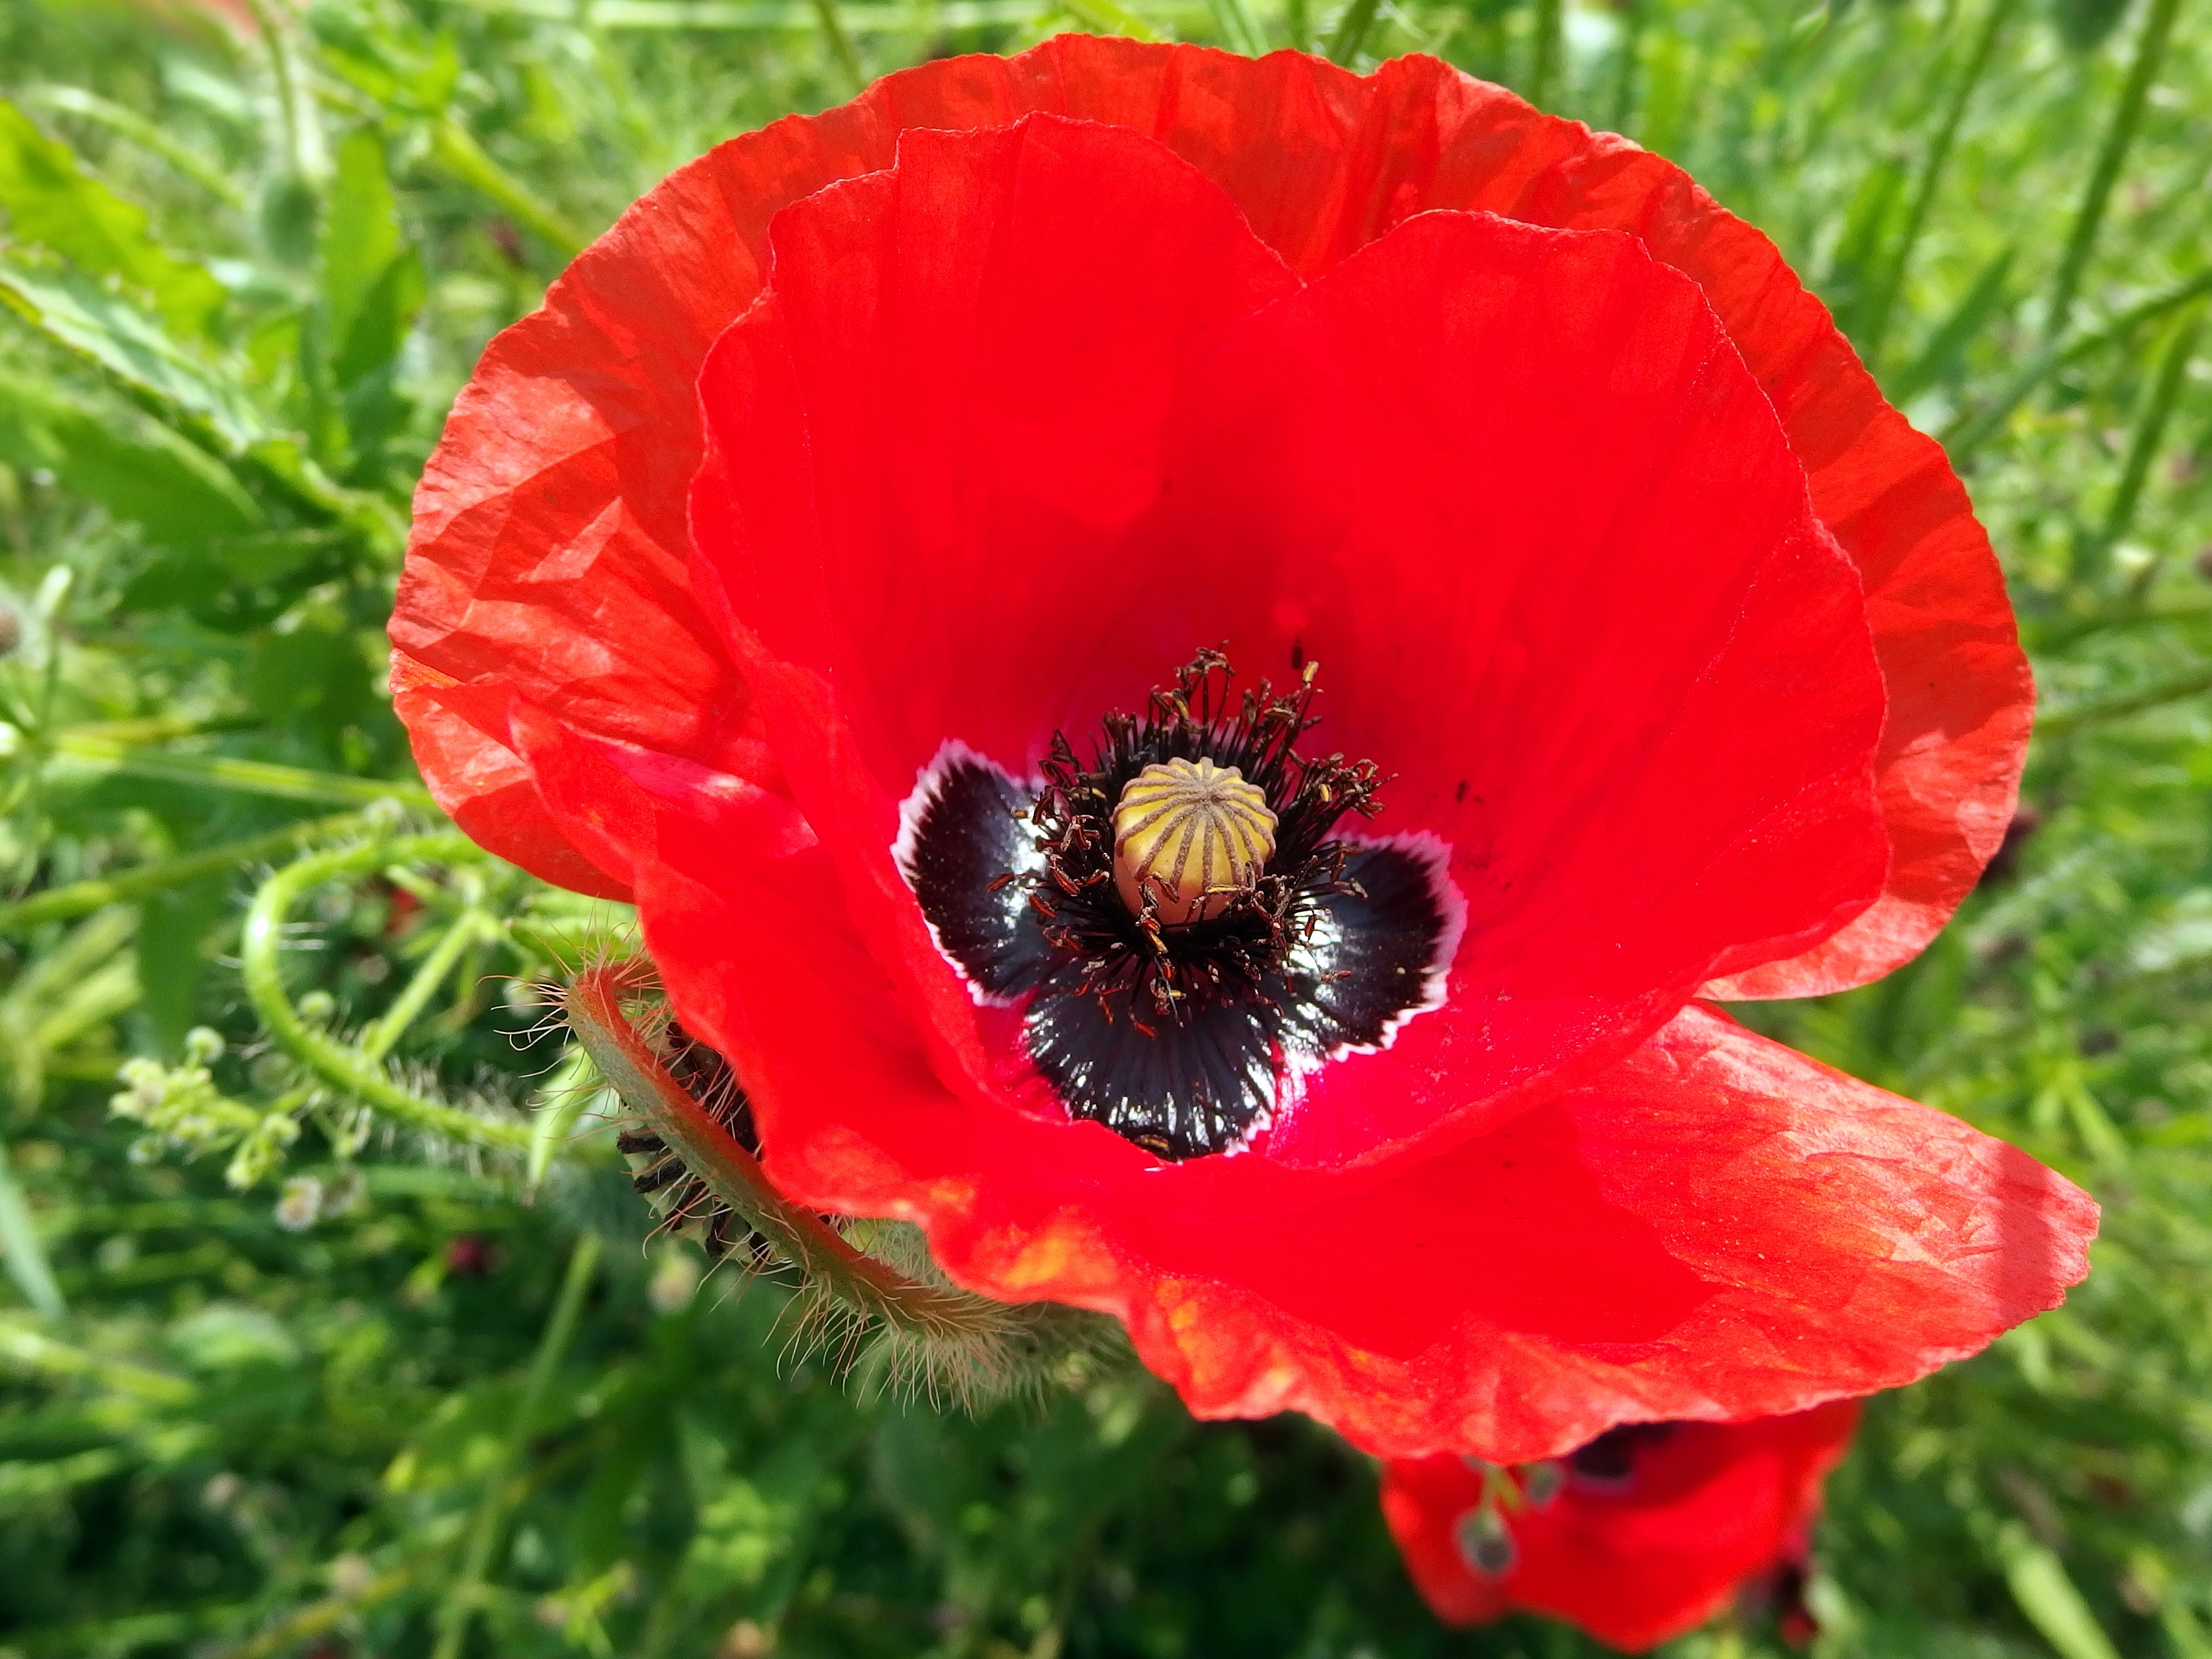
plant, flower, petal, red, botany, flora, wildflower, poppy, coquelicot, macro photography, red weed, flowering plant, annual plant, land plant, poppy family